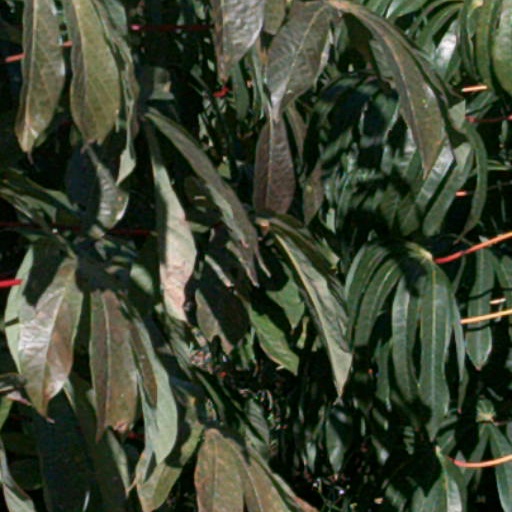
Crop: cassava